SmugMug

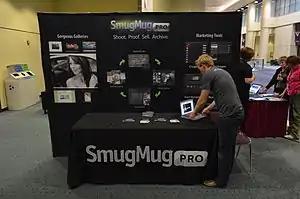
SmugMug conference booth

SmugMug was founded by son and father team Don and Chris MacAskill and launched on November 3, 2002.